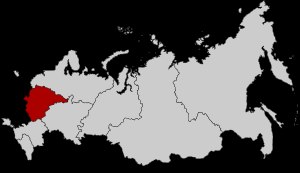
Centrale føderale distrikt
Ruslands Centrale Føderale Distrikt
Det Centrale føderale distrikt er et af de syv føderale distrikter i Rusland.